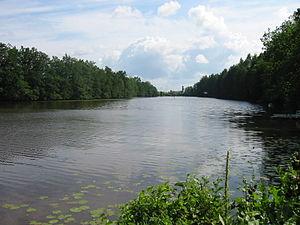
La Kolbäcksån est une rivière de Suède, s'écoulant sur 199 km de long dans les provinces de Dalécarlie et du Västmanland avant son embouchure dans le lac Mälar. Avec 27 m³/s, c'est le deuxième principal affluent du lac. Traversant la région minière du Bergslagen, la rivière a été très importante pour l'industrie, à la fois comme moyen de transport et comme source d'énergie, ses nombreuses chutes ayant été utilisées pour alimenter les fourneaux et forges de la région.